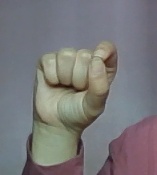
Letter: fa